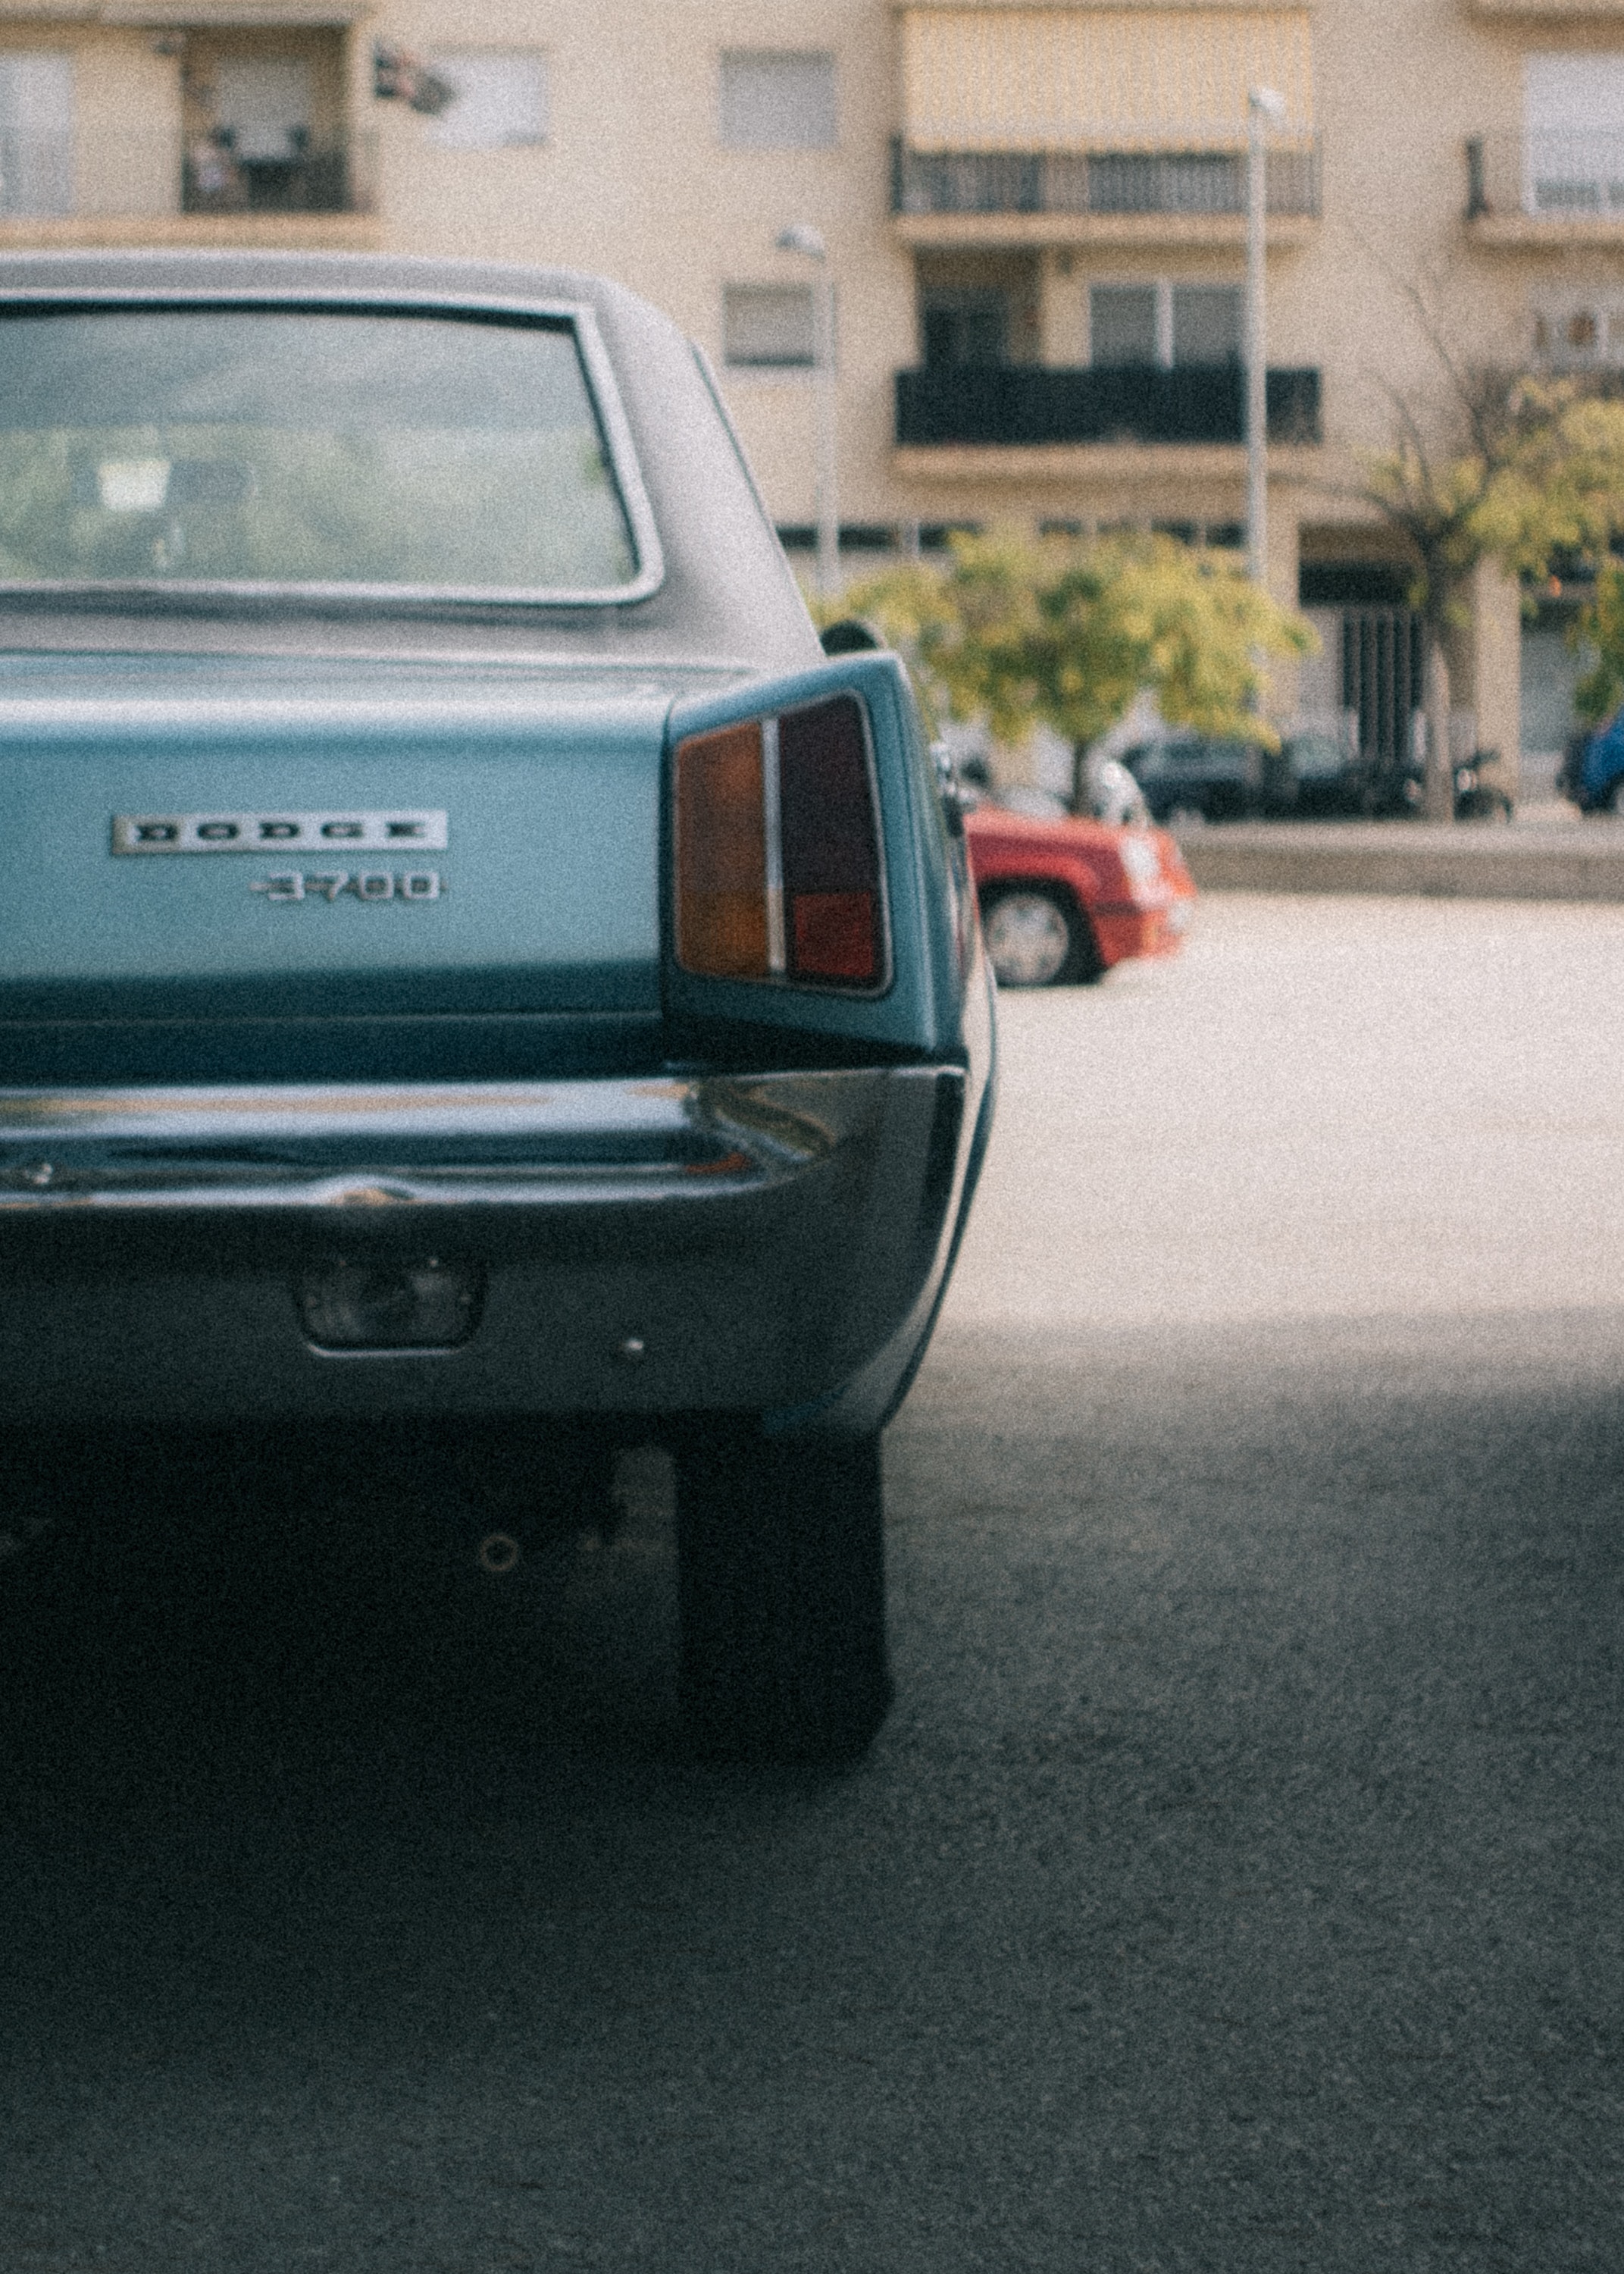
car, land vehicle, motor vehicle, vehicle, automotive design, automotive exterior, full size car, family car, sedan, compact car, vehicle registration plate, mid size car, bumper, muscle car